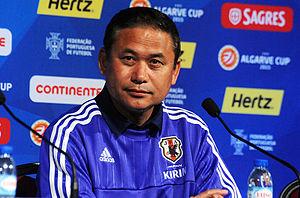
Saki Kumagai, née le 17 octobre 1990 à Sapporo, est une footballeuse internationale japonaise évoluant aux postes de défenseur central et de milieu défensif avec l'Olympique lyonnais. Formée au lycée Tokiwagi Gakuen de Sendai, elle signe son premier contrat professionnel en 2009 avec les Urawa Red Diamonds avant de s'expatrier en Europe en s'engageant avec le FFC Francfort en 2011, puis avec l'Olympique lyonnais en 2013.
L'équipe du Japon féminine de football, ou Nadeshiko Japan, est l'équipe nationale qui représente le Japon dans les compétitions majeures de football féminin : la Coupe du monde de football féminin, les Jeux olympiques d'été, la Coupe féminine d'Asie et l'Algarve Cup. La sélection féminine japonaise est sous l'égide de Nihon soccer kyôkai.